K3 (group)

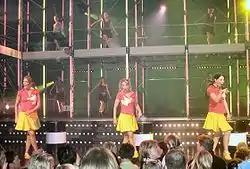
K3 performance - Hasselt - 2006

In 2007, a team from Madame Tussauds in London took measurements of the band members for wax statues. K3 unveiled these at Madame Tussauds Amsterdam the same year. In 2008, the band celebrated their 10-year anniversary with the show "10 jaar K3" (10 years of K3). It was also celebrated in "Plopsaland."